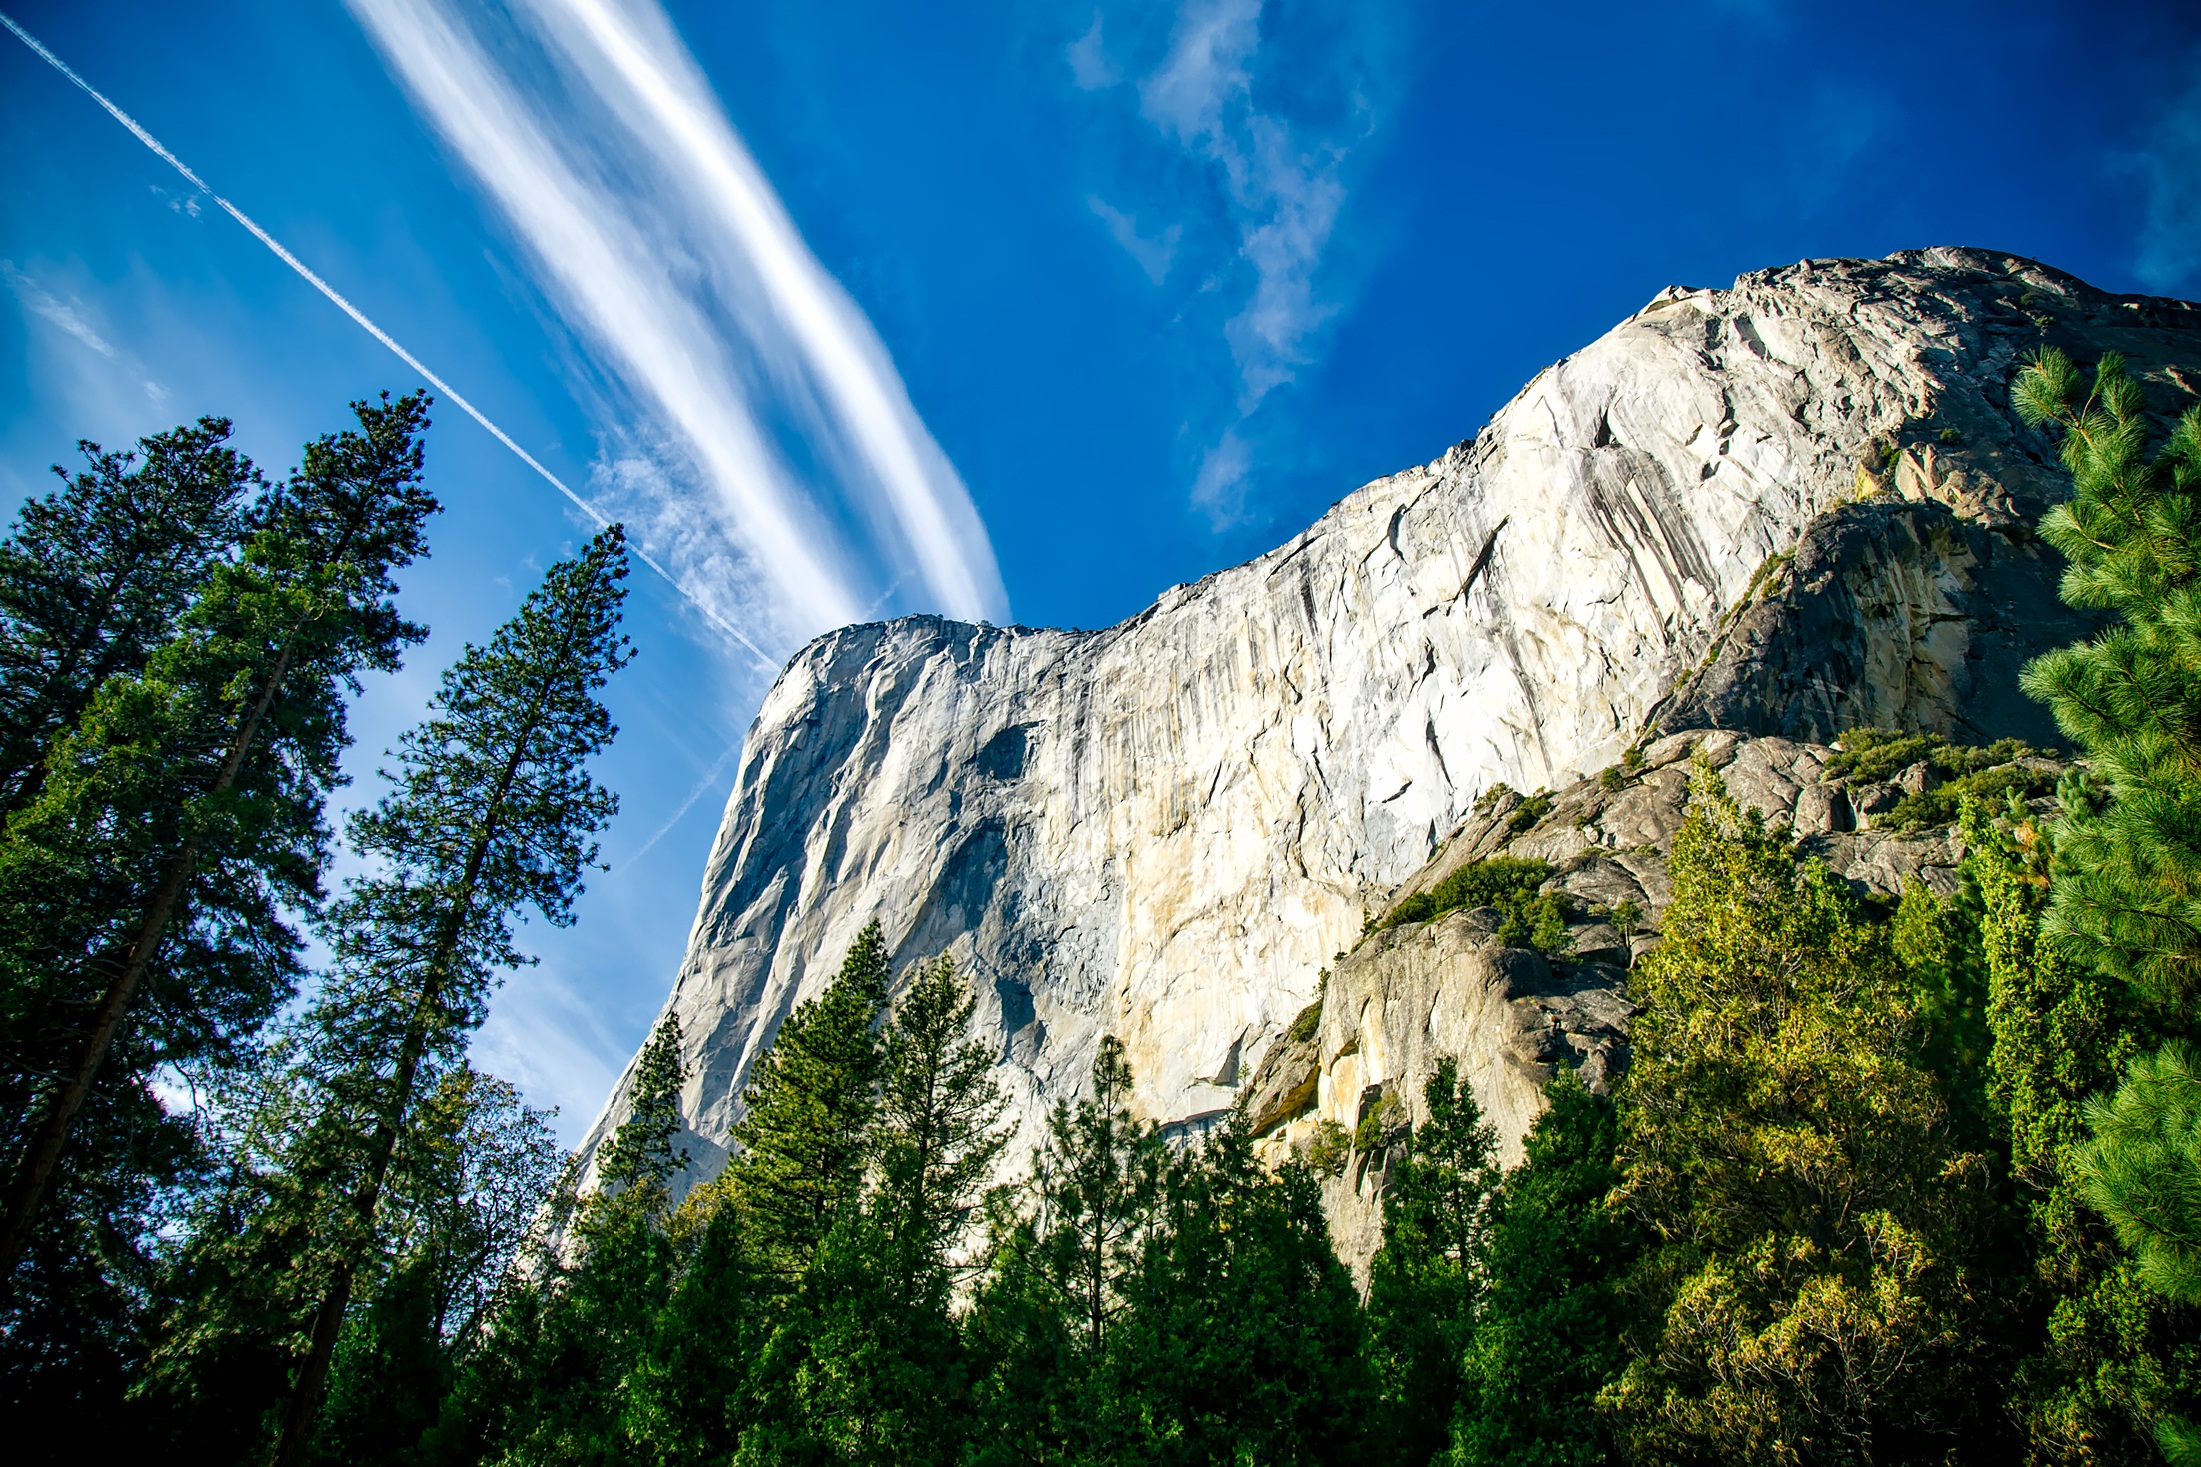
landscape, tree, nature, forest, wilderness, mountain, cloud, sky, sunlight, mountain range, country, vacation, yosemite, cliff, park, holiday, tourism, terrain, national park, california, ridge, trees, outdoors, woods, hdr, clouds, mountains, alps, landform, geographical feature, mountainous landforms